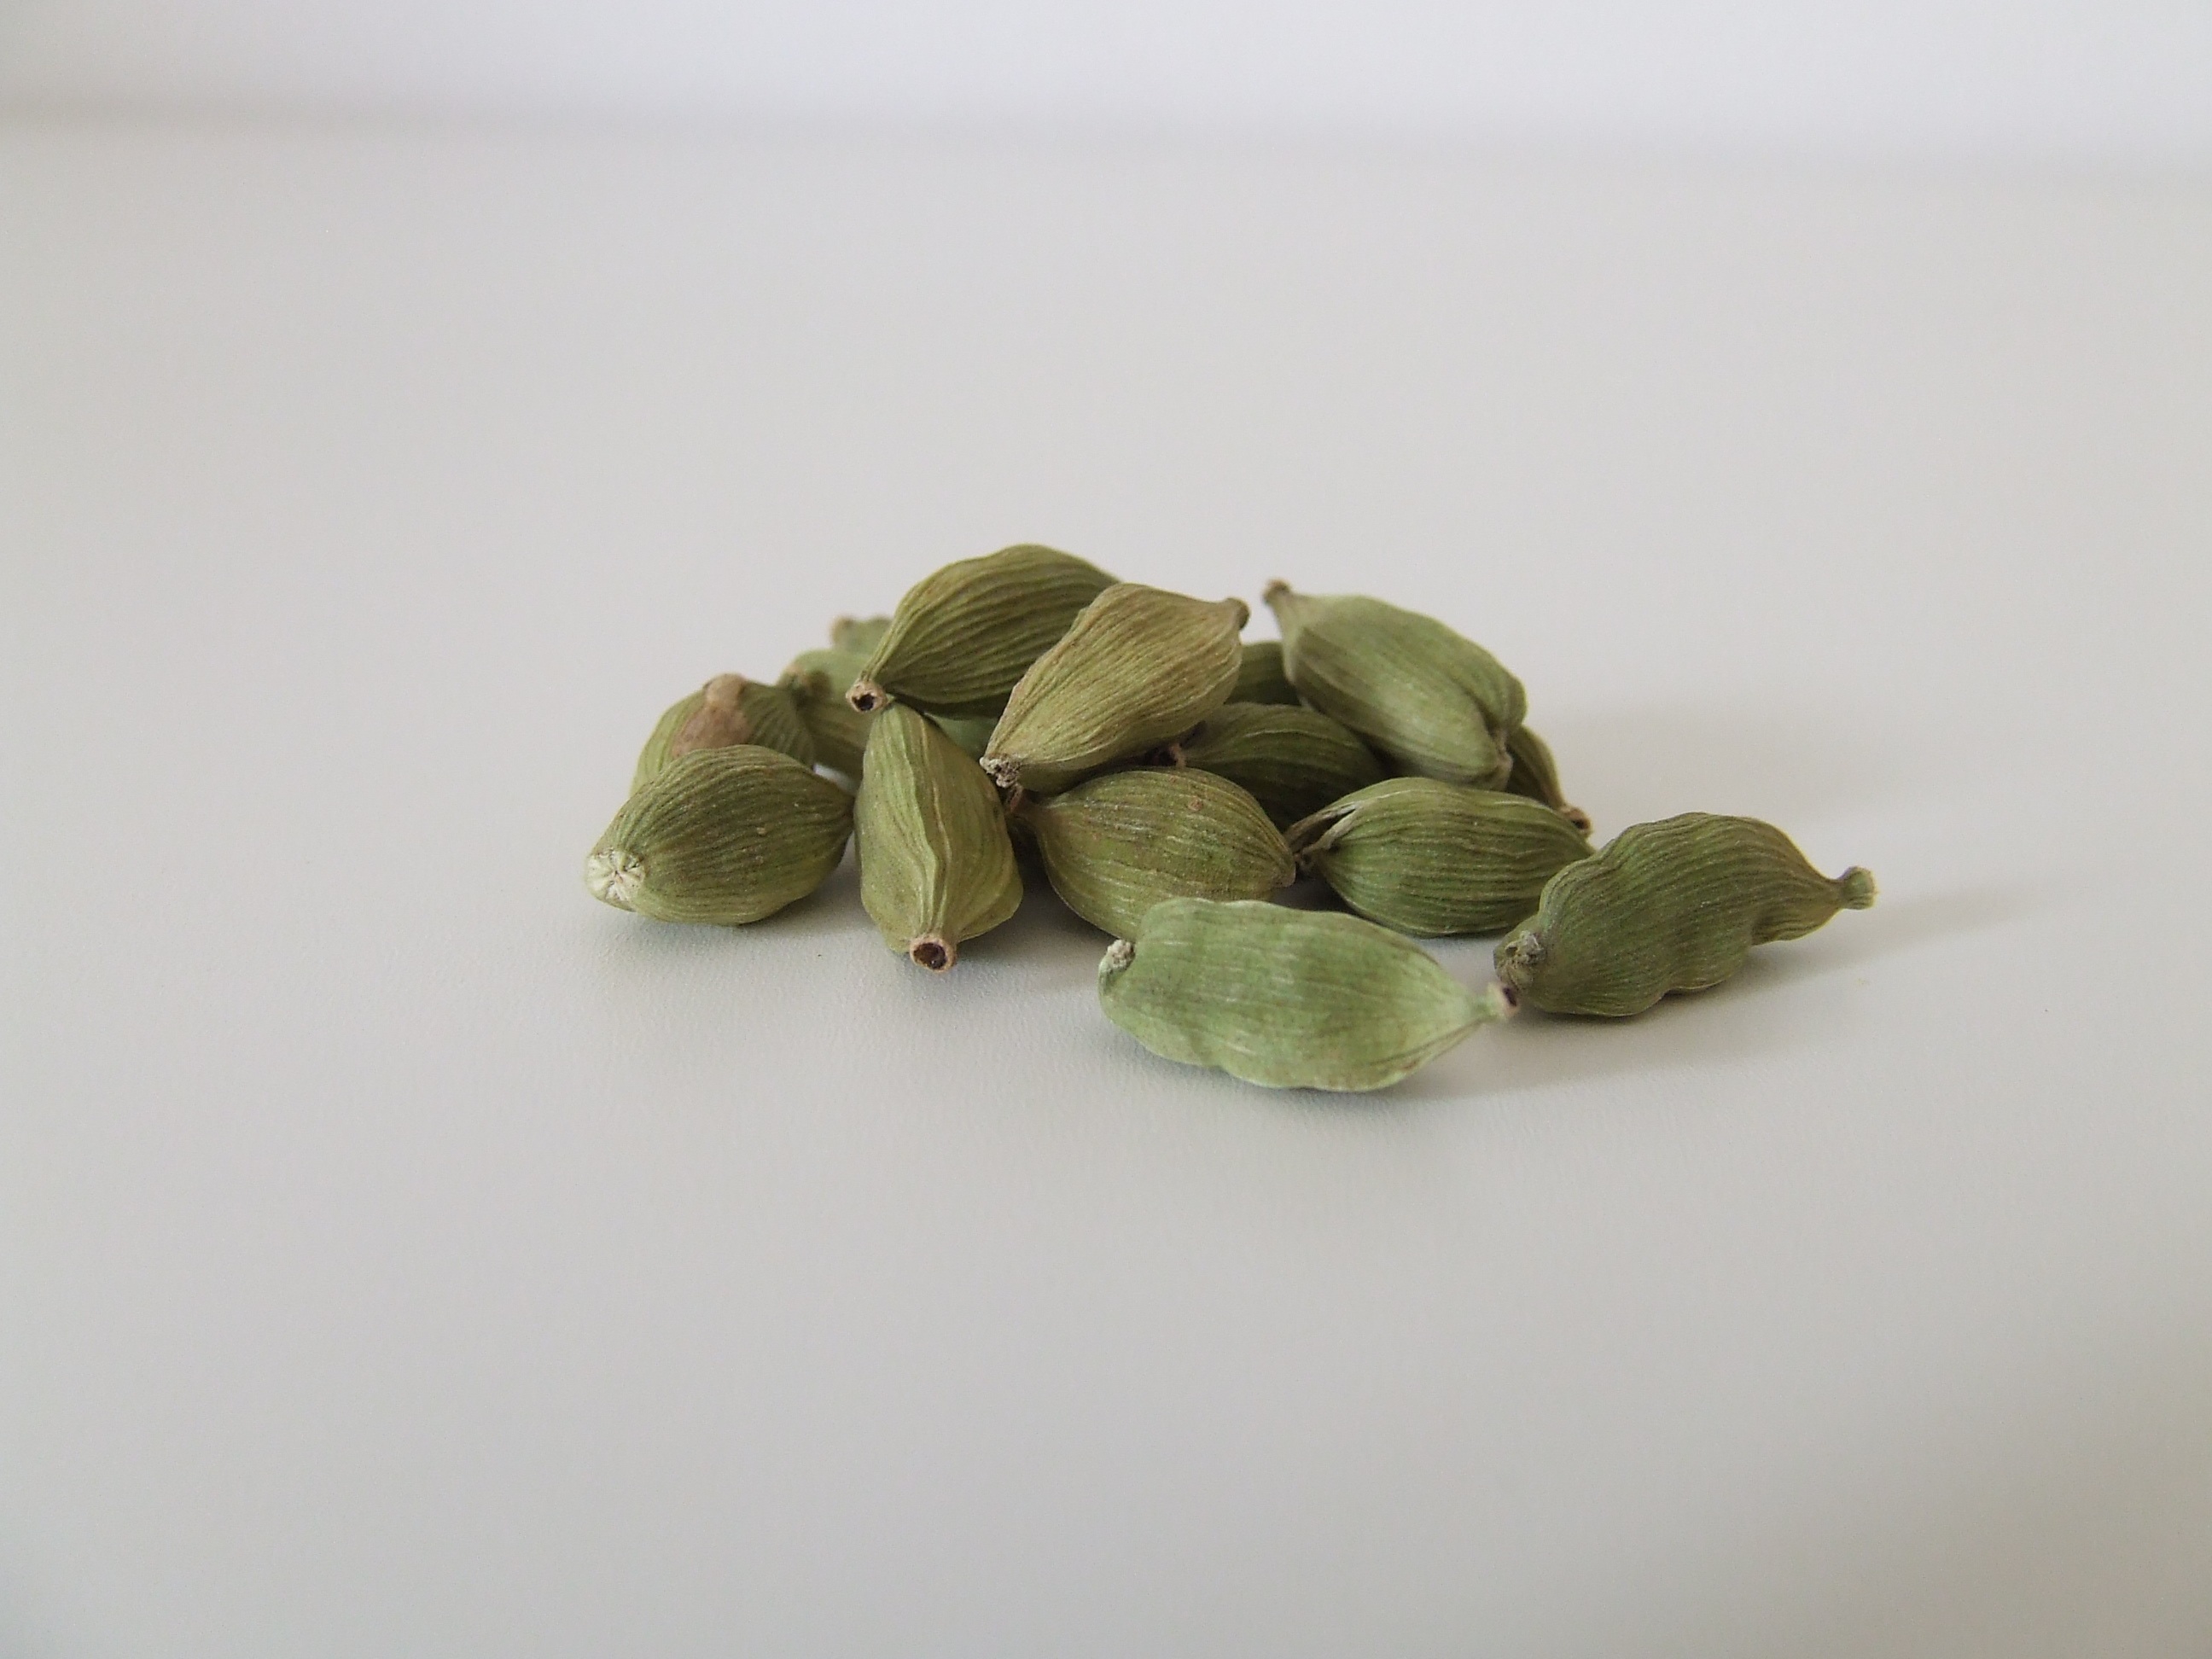
coffee, plant, tea, leaf, flower, petal, food, pepper, cooking, herb, produce, arabic, aromatic, flavor, kardanom, land plant